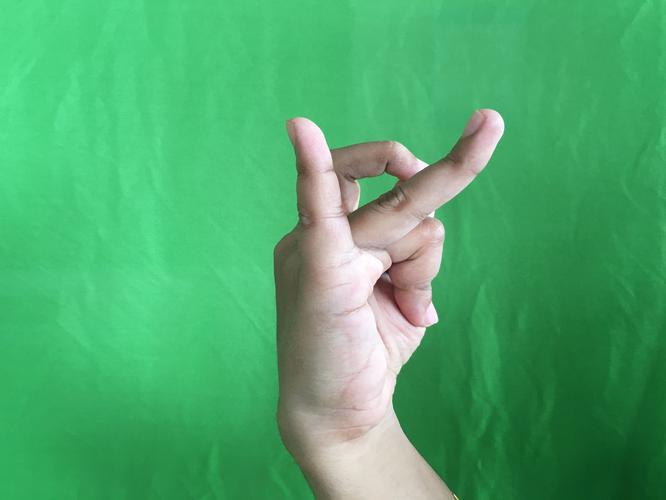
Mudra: Katakamukha_3
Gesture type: single_hand